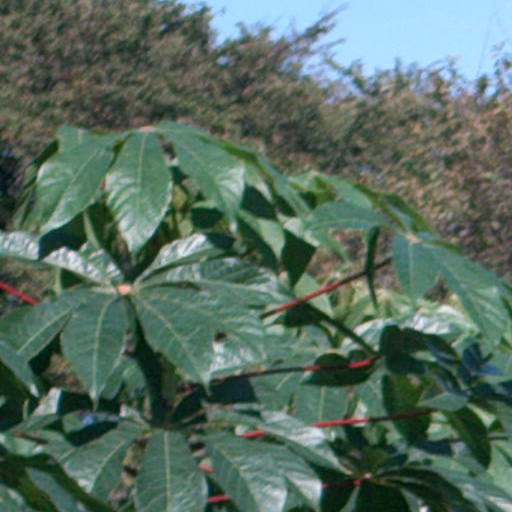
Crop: cassava